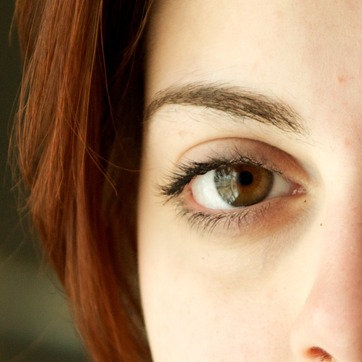
Material: hair